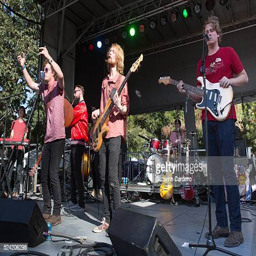
person performs on the stage during festival